List of early Germanic peoples

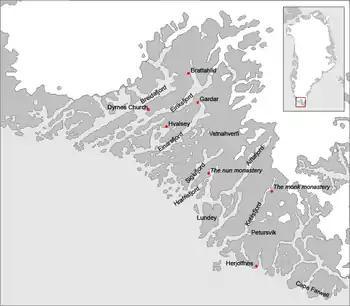
Map 8: A map of the Eastern Settlement on Greenland, covering approximately the modern municipality of Kujalleq. Eiriksfjord (Erik's fjord) and his farm Brattahlid are shown, as is the location of the bishopric at Garðar, Greenland.

Map 3: One proposed theory for approximate distribution of the primary Germanic dialect groups, and matching peoples, in Europe around the year 1 AD: